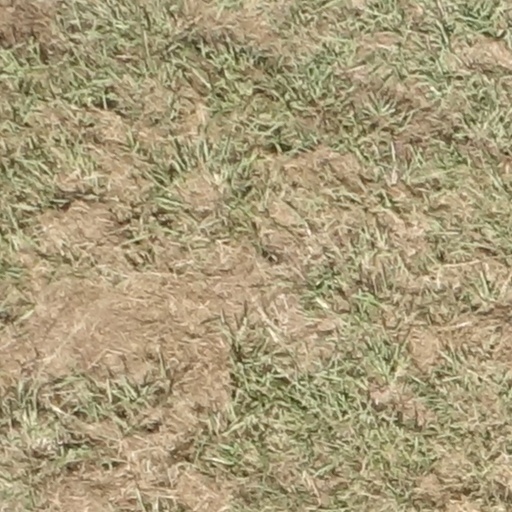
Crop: sorghum